Rekhyt

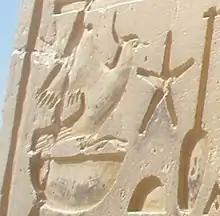
Rekhyt in the Mortuary Temple of Hatshepsut

Rekhyt can be seen on the Scorpion Macehead. The scene is interpreted as a victory of King Scorpion II over the Rekhyt people. However, the Rekhyt standards might symbolically represent the control of Scorpion over different areas of Egypt, not necessarily with military conflict. In addition, the creation of irrigation ditches or channels by Scorpion and other people can be seen.